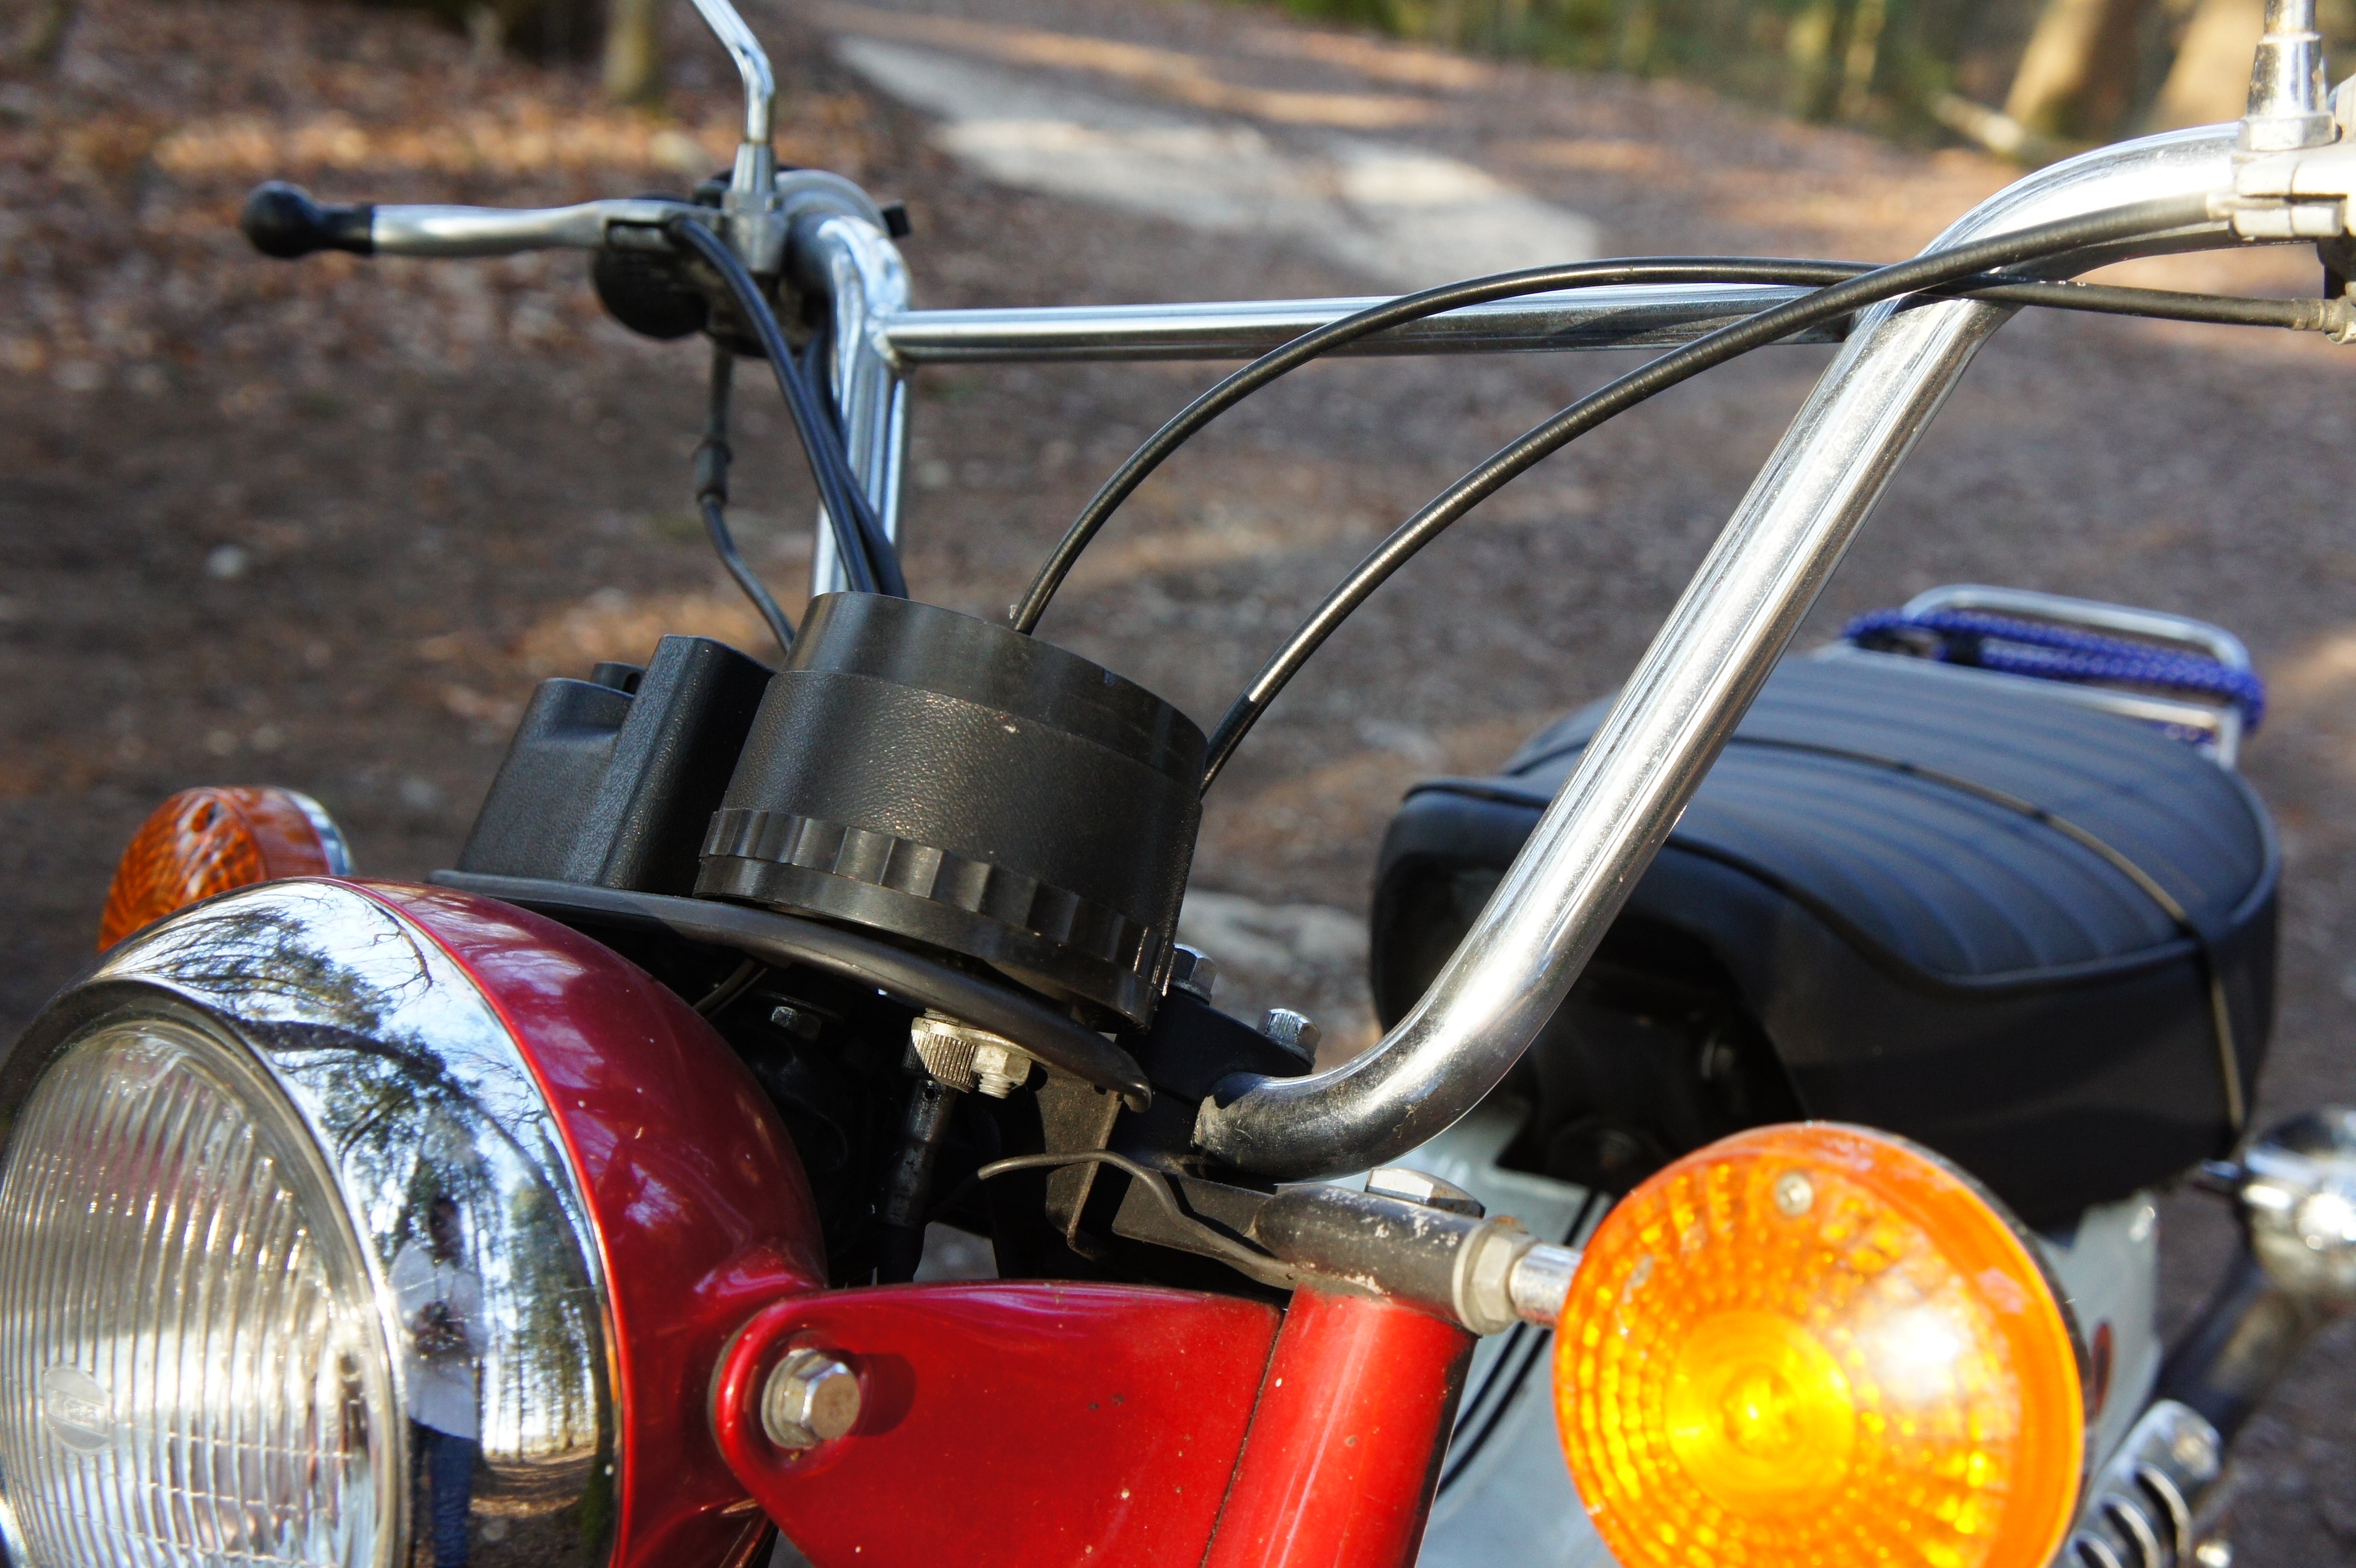
car, wheel, bicycle, red, vehicle, motorcycle, moped, handlebars, suzuki, classic, chopper, two wheeled vehicle, lightweight construction, land vehicle, automotive exterior, flashing light